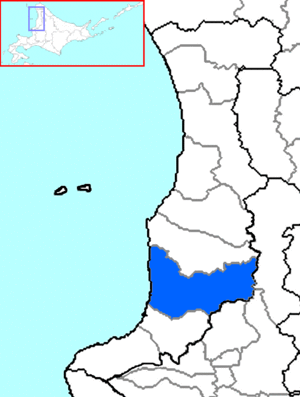
Le district de Rumoi est un district de la sous-préfecture de Rumoi au Japon. Au 1ᵉʳ mars 2015, sa population était estimée à 3 366 habitants pour une superficie de 627,22 km².